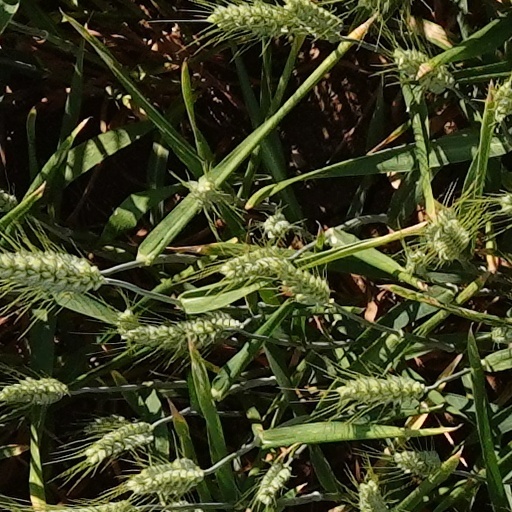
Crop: wheat